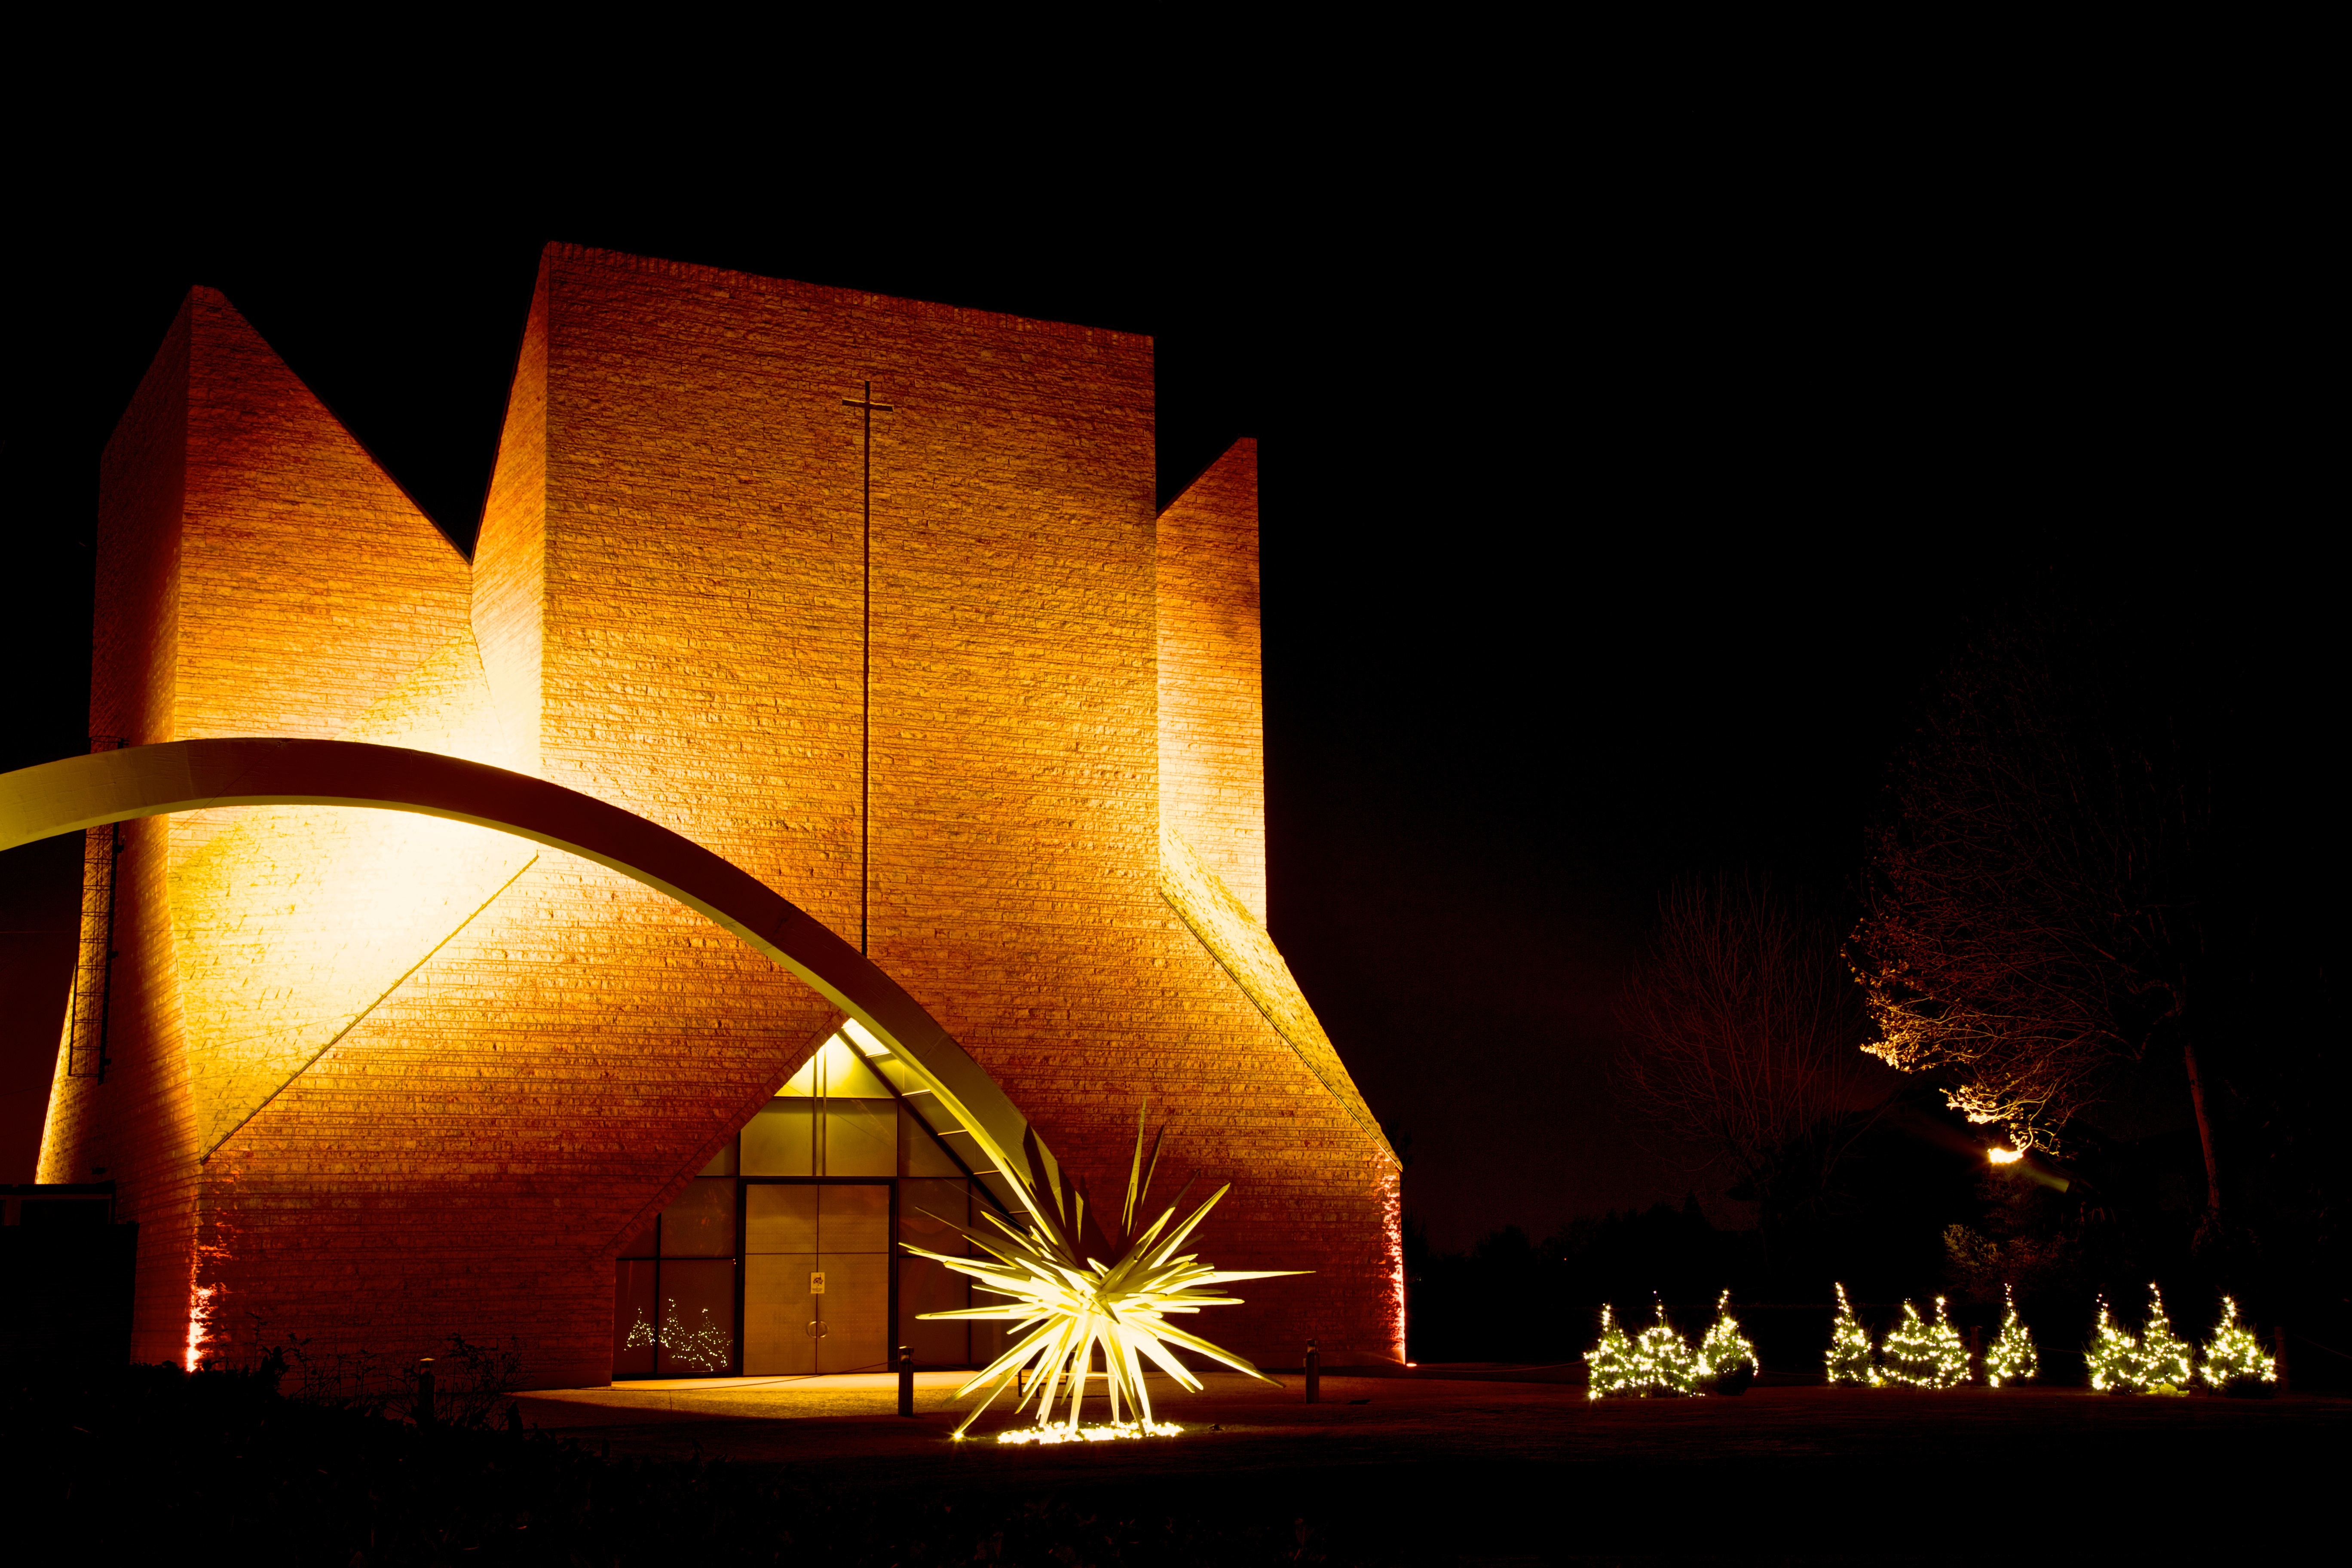
light, night, evening, fire, darkness, church, christmas, lighting, catholic, lights, comet, landscape lighting